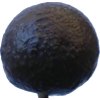
Label: black_avocado